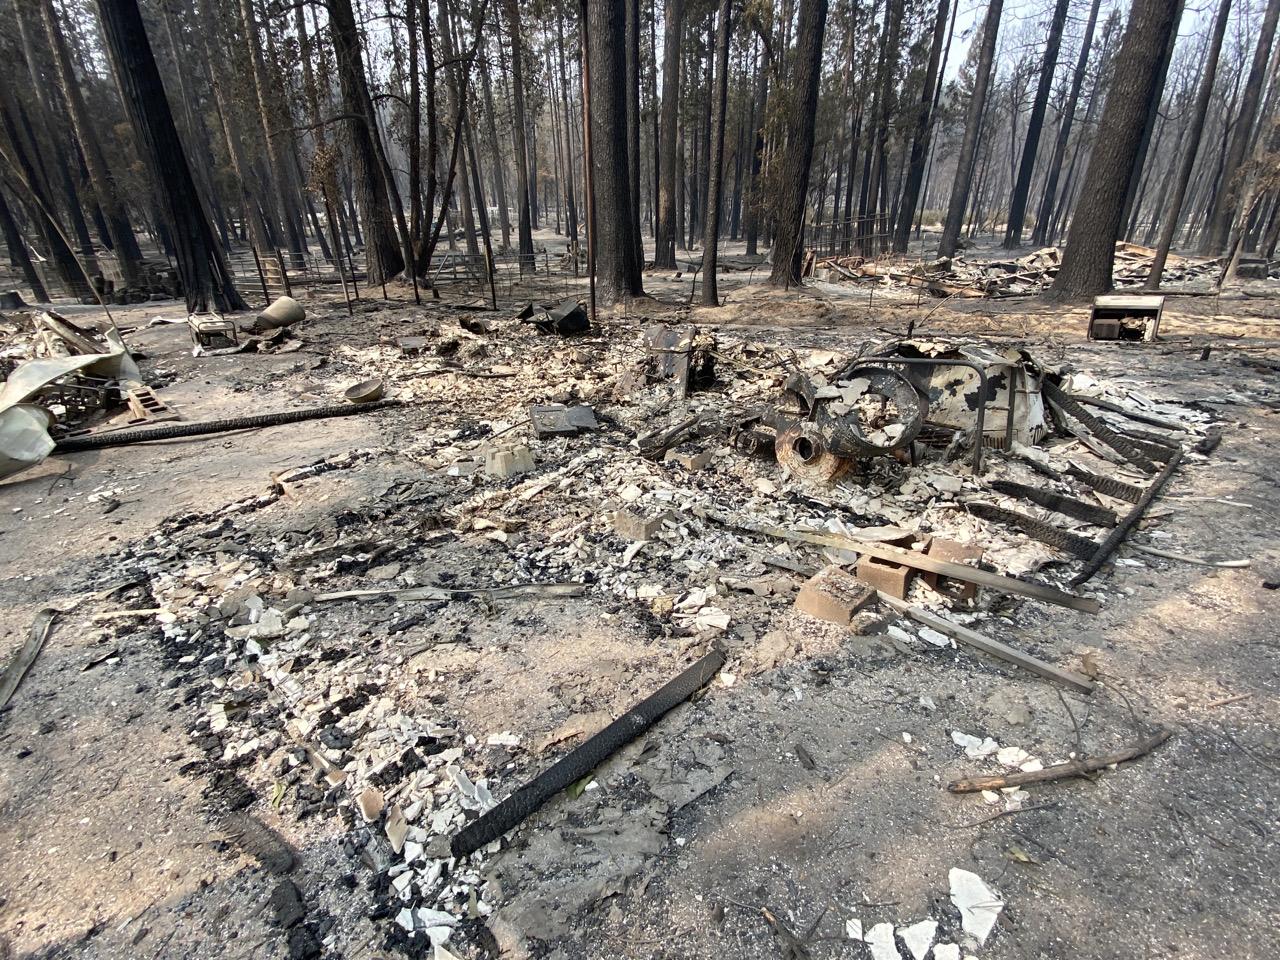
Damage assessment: destroyed